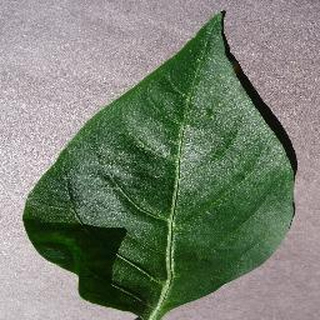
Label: healthy_bell_pepper